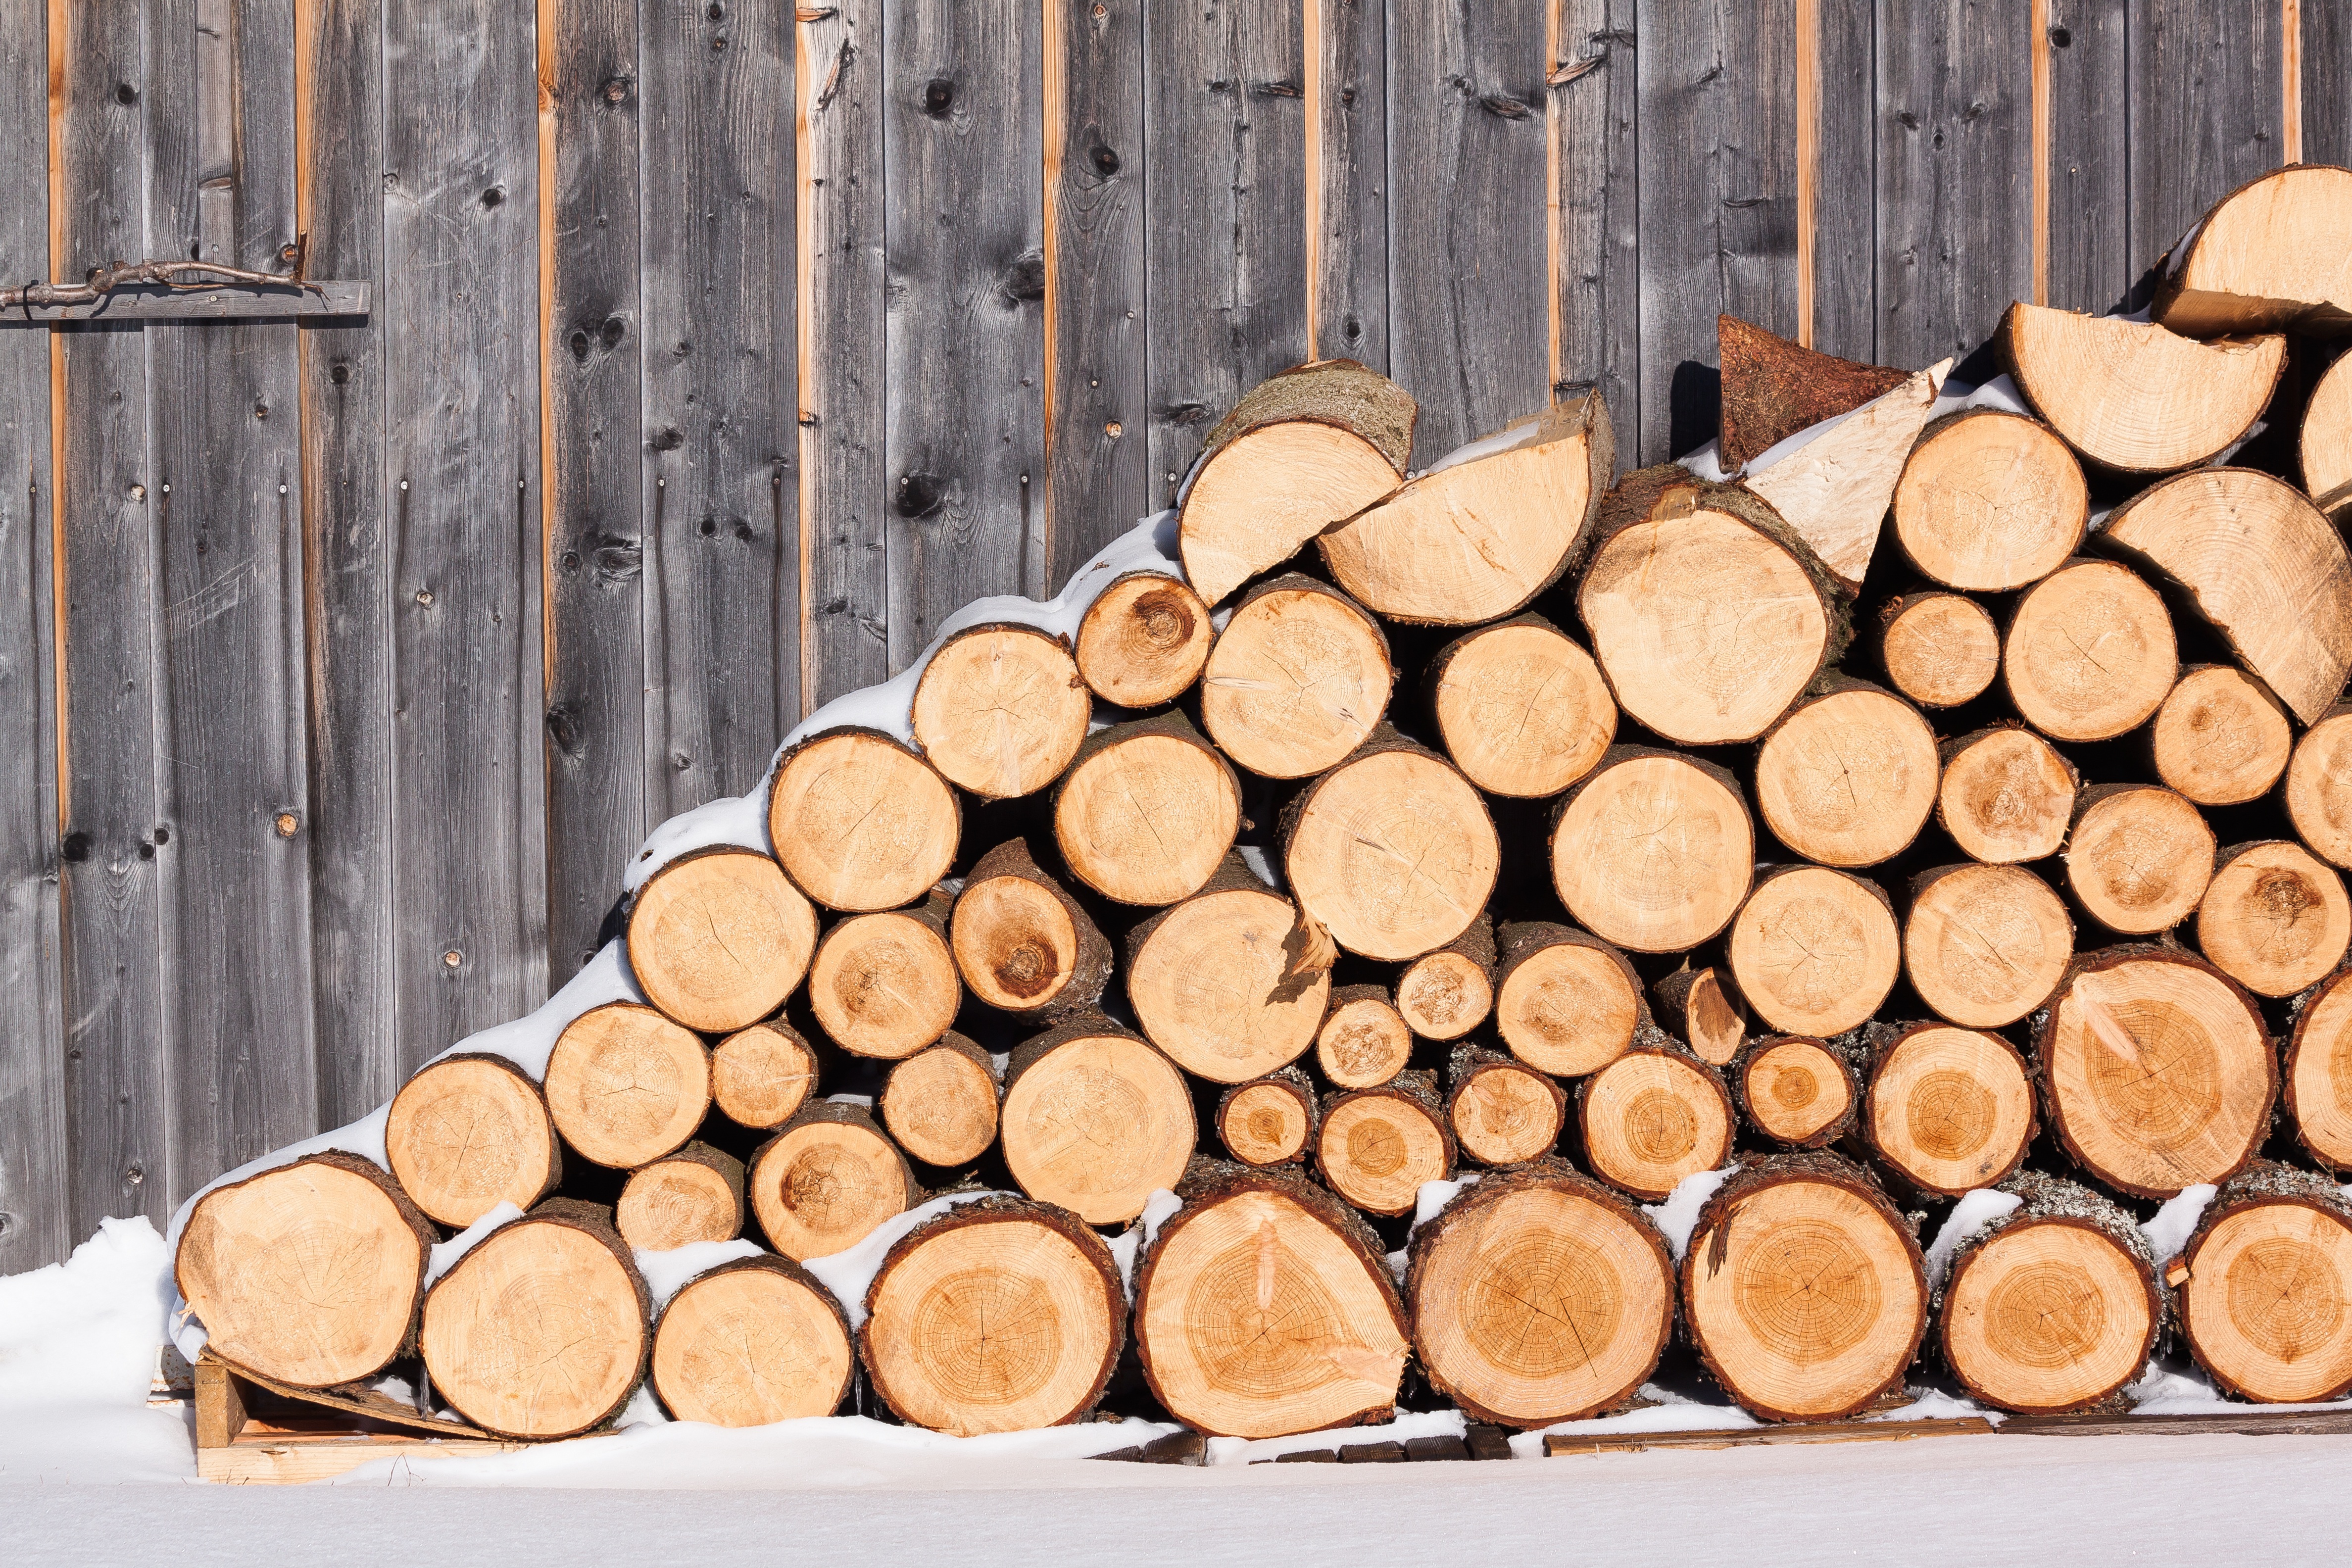
snow, winter, wood, barn, firewood, lumber, storage, stock, bavaria, timber, sawed off, stacked up, holzstapel, firewood stack, bavarian, growing stock, man made object